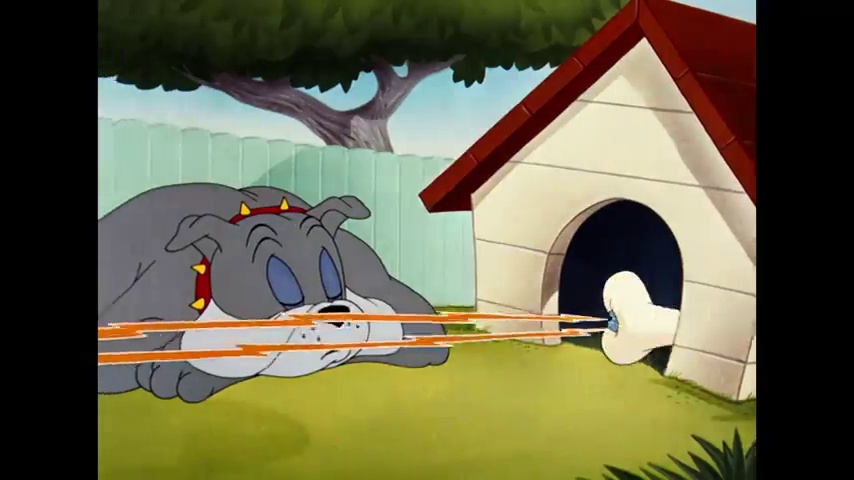
Portrait style: Cartoon Portrait